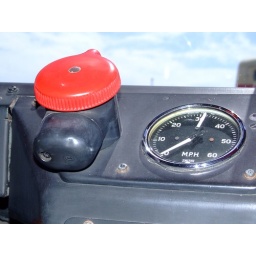
This huge red knob operates the bus indicators (trafficators) and also flashes splendidly when they are in use.